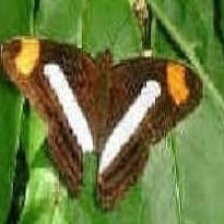
Species: Iphiclus sister